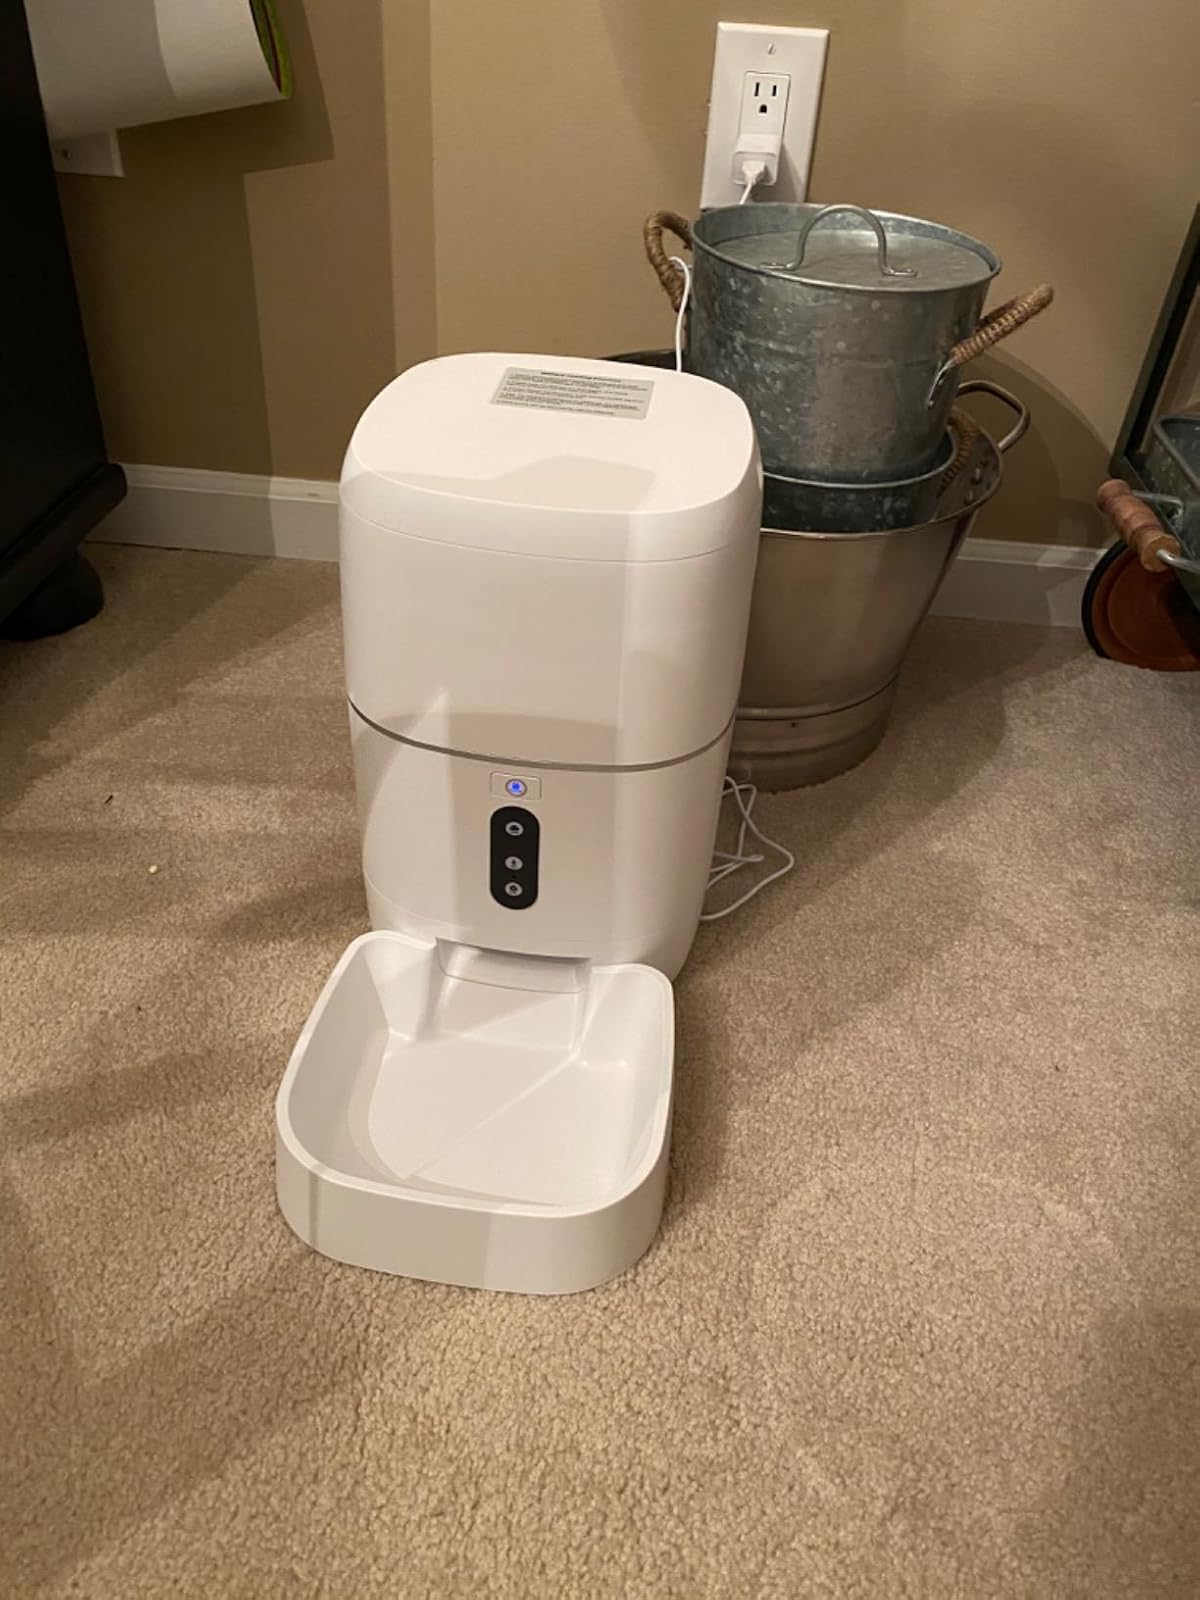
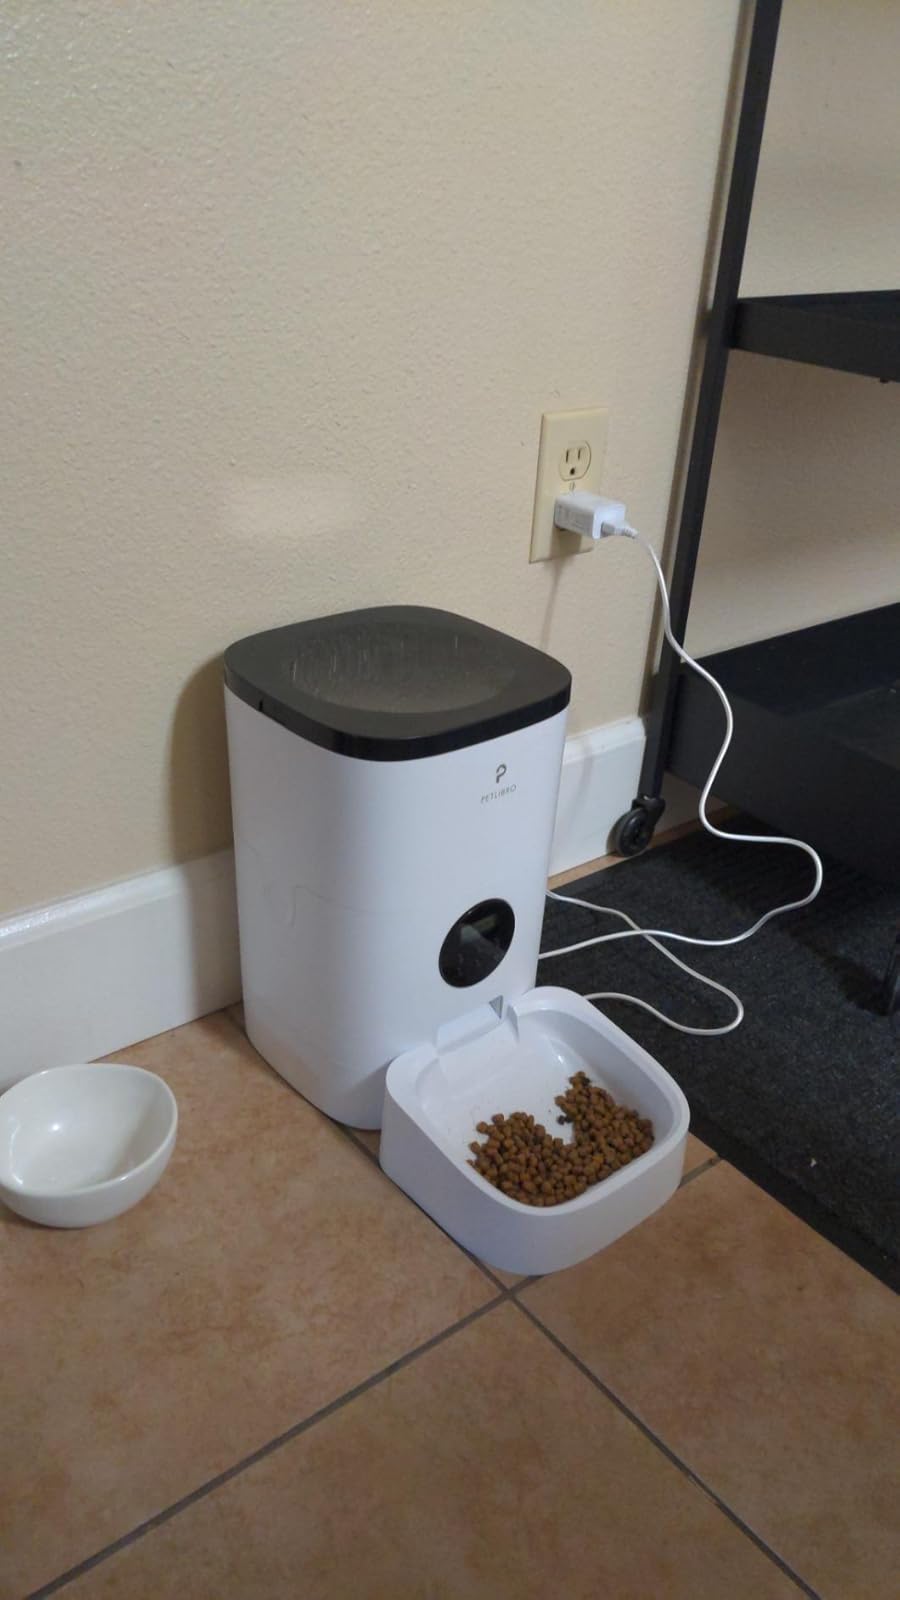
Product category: items_feeder
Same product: no